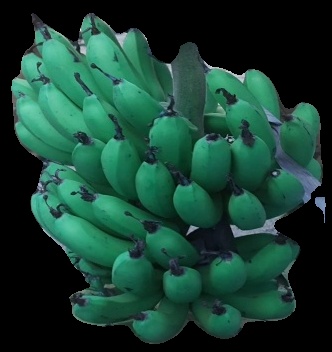
Variety: pachbale
Grade: grade3